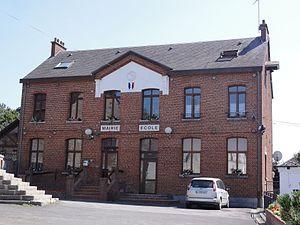
Dimont (Nord, Fr) mairie-école
Dimont est une commune française située dans le département du Nord, en région Hauts-de-France.